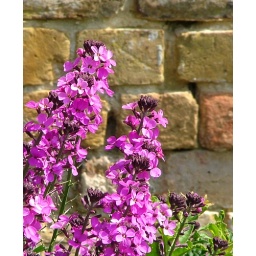
flower by a wall